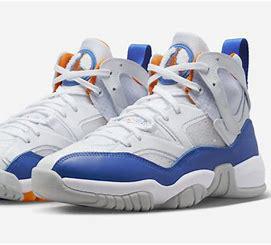
Brand: Jordan
Model: Jumpman Two Trey